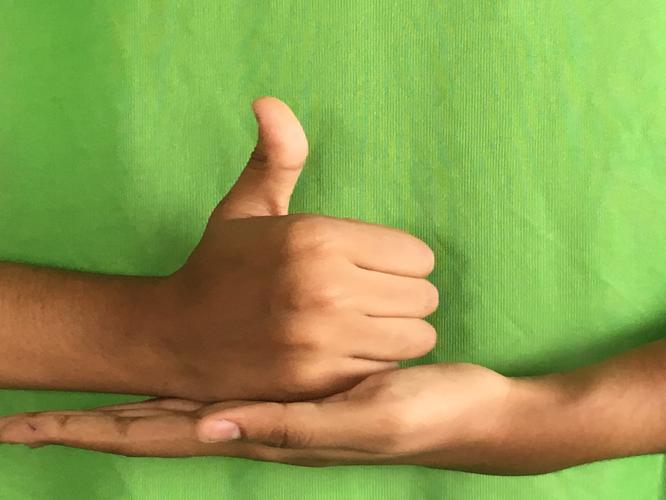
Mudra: Shivalinga
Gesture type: double_hand